Pearl Grigsby Richardson

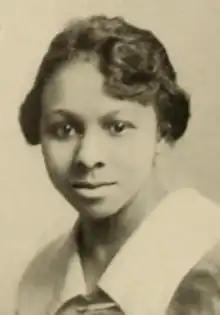
Pearl Grigsby Richardson, from the 1919 yearbook of Smith College

Pearl Aurelia Grigsby Richardson (March 28, 1896 – October 13, 1983) was an American educator and clubwoman. She ran a well-regarded childcare program in Montclair, New Jersey, from the 1930s to the 1960s.